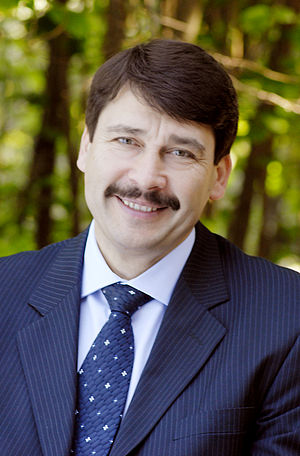
János Áder
János Áder er en ungarsk advokat, der siden 2012 er Ungarns præsident.